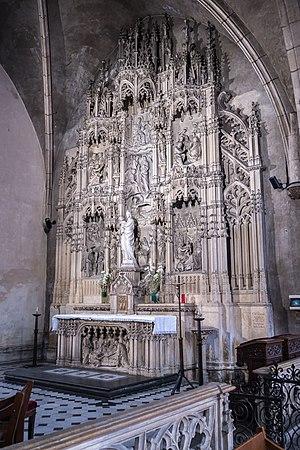
Lyon - église Saint-Bonaventure - Retable avec autel de la chapelle Notre-Dame
La basilique Saint-Bonaventure est un édifice religieux de Lyon, en France, voué au culte catholique. Située au cœur de la presqu'île dans le quartier des Cordeliers, cette église demeure le seul édifice médiéval qui subsiste après les travaux de percée de la rue Impériale, aujourd'hui rue de la République, et le réaménagement de la place des Cordeliers sous le second Empire par le préfet Vaïsse. Sanctuaire urbain depuis 1971, et non pas église paroissiale, l'église est érigée en basilique mineure par le pape François le 28 septembre 2019.